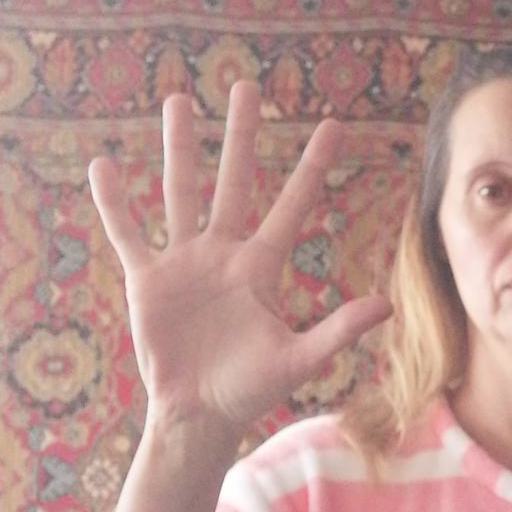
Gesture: palm